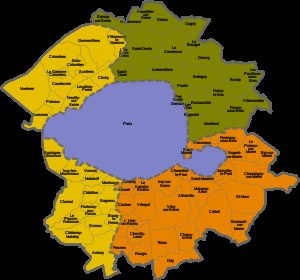
Seine (departement)
Seine med sine 81 kommuner som det så ud mellem 1929  1968 (byen Paris er blevet udvidet ad flere omgangee mellem 1860 og 1929). Farverne viser hvordan kommune blev delt ved reorganiseringen i 1964:      Kommunerne i Paris      Kommuner i Hauts-de-Seine      Kommuner i Seine-Saint-Denis      Kommuner i Val-de-Marne
Seine var et fransk departement, ser blev oprettet i 1790 under navnet Paris' departement og blev nedlagt den 1. januar 1968, som en del af Reorganiseringen af regionen Paris i 1964. Det havde departementskoden 75.